Vitae Patrum

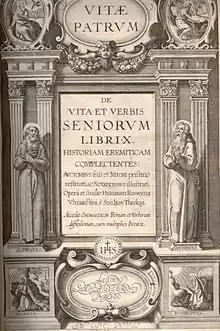
Cover of the 1615 first edition of the "Vitae Patrum" by Heribert Rosweyde

The Vitae Patrum or Vitas Patrum (literally Lives of the Fathers) is a collection of hagiographical writings on the Desert Fathers and Desert Mothers of early Christianity.